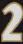
Number: 2